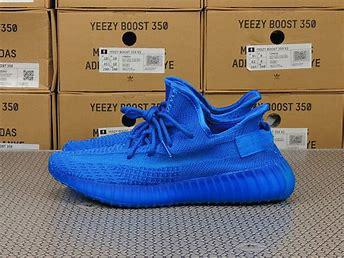
Brand: Adidas
Model: Yeezy Boost 350 V2